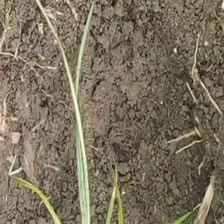
Weed species: Lavhala_(Cyperus_Rotundus)